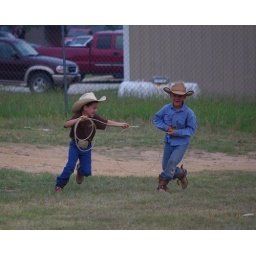
two young cowboys play rope during stone county fair in mountain view, arkansasby nicki green, arkansas 4-H